Uncrewed spacecraft

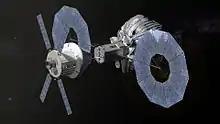
An illustration's of NASA's planned Orion spacecraft approaching a robotic asteroid capture vehicle

This system is mainly responsible for the correct spacecraft's orientation in space (attitude) despite external disturbance-gravity gradient effects, magnetic-field torques, solar radiation and aerodynamic drag; in addition it may be required to reposition movable parts, such as antennas and solar arrays.